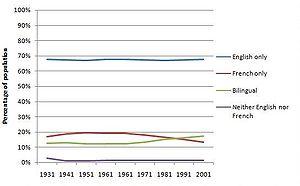
Connaissance des langues officielles au Canada de 1931 à 2001